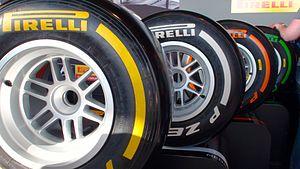
La Formule 1, communément abrégée en F1, est une discipline de sport automobile considérée comme la catégorie reine de ce sport. Elle a pris au fil des ans une dimension mondiale et elle est, avec les Jeux olympiques et la Coupe du monde de football, l'un des événements sportifs les plus médiatisés.